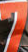
Number: 7